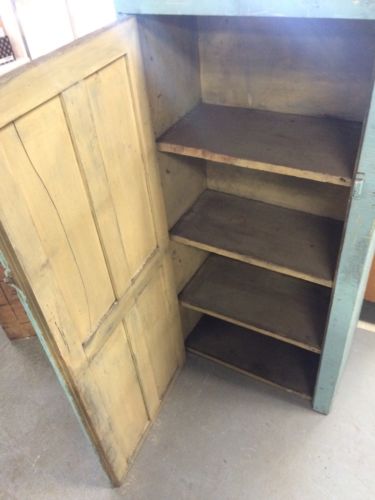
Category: cabinet